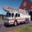
Label: truck